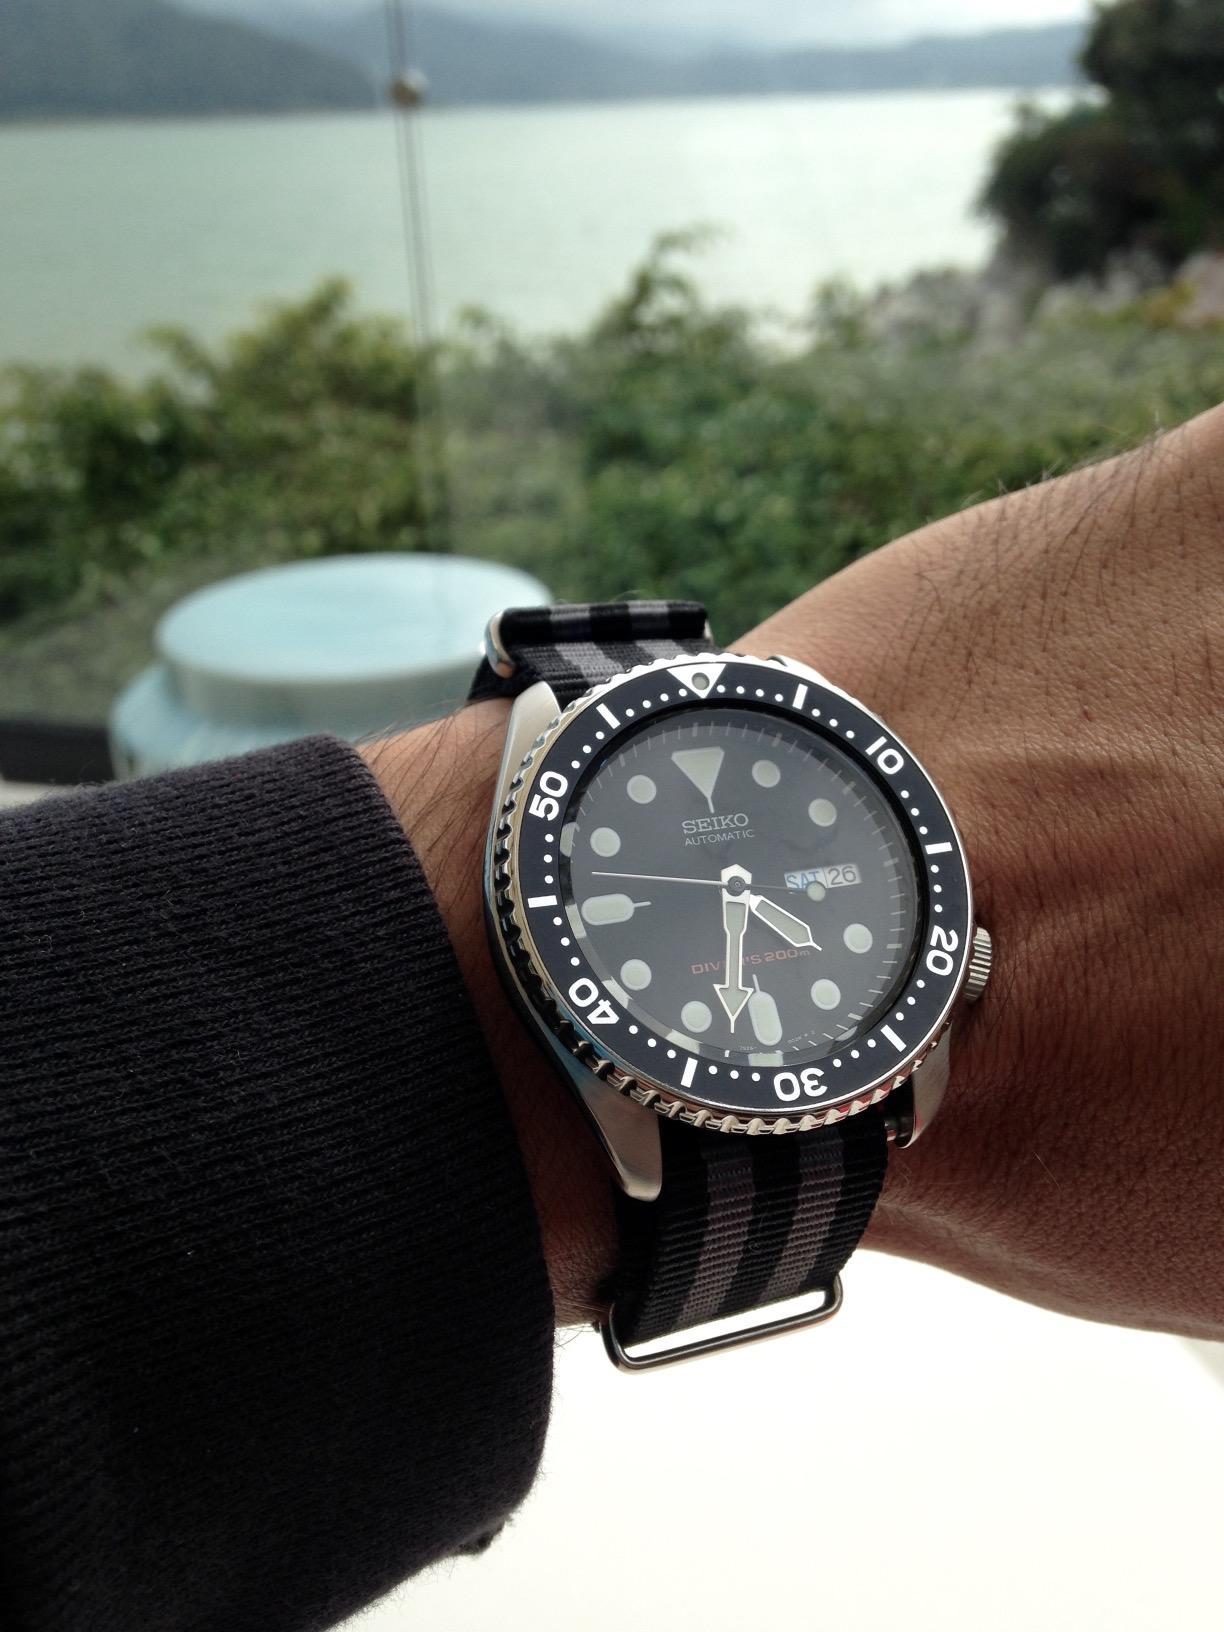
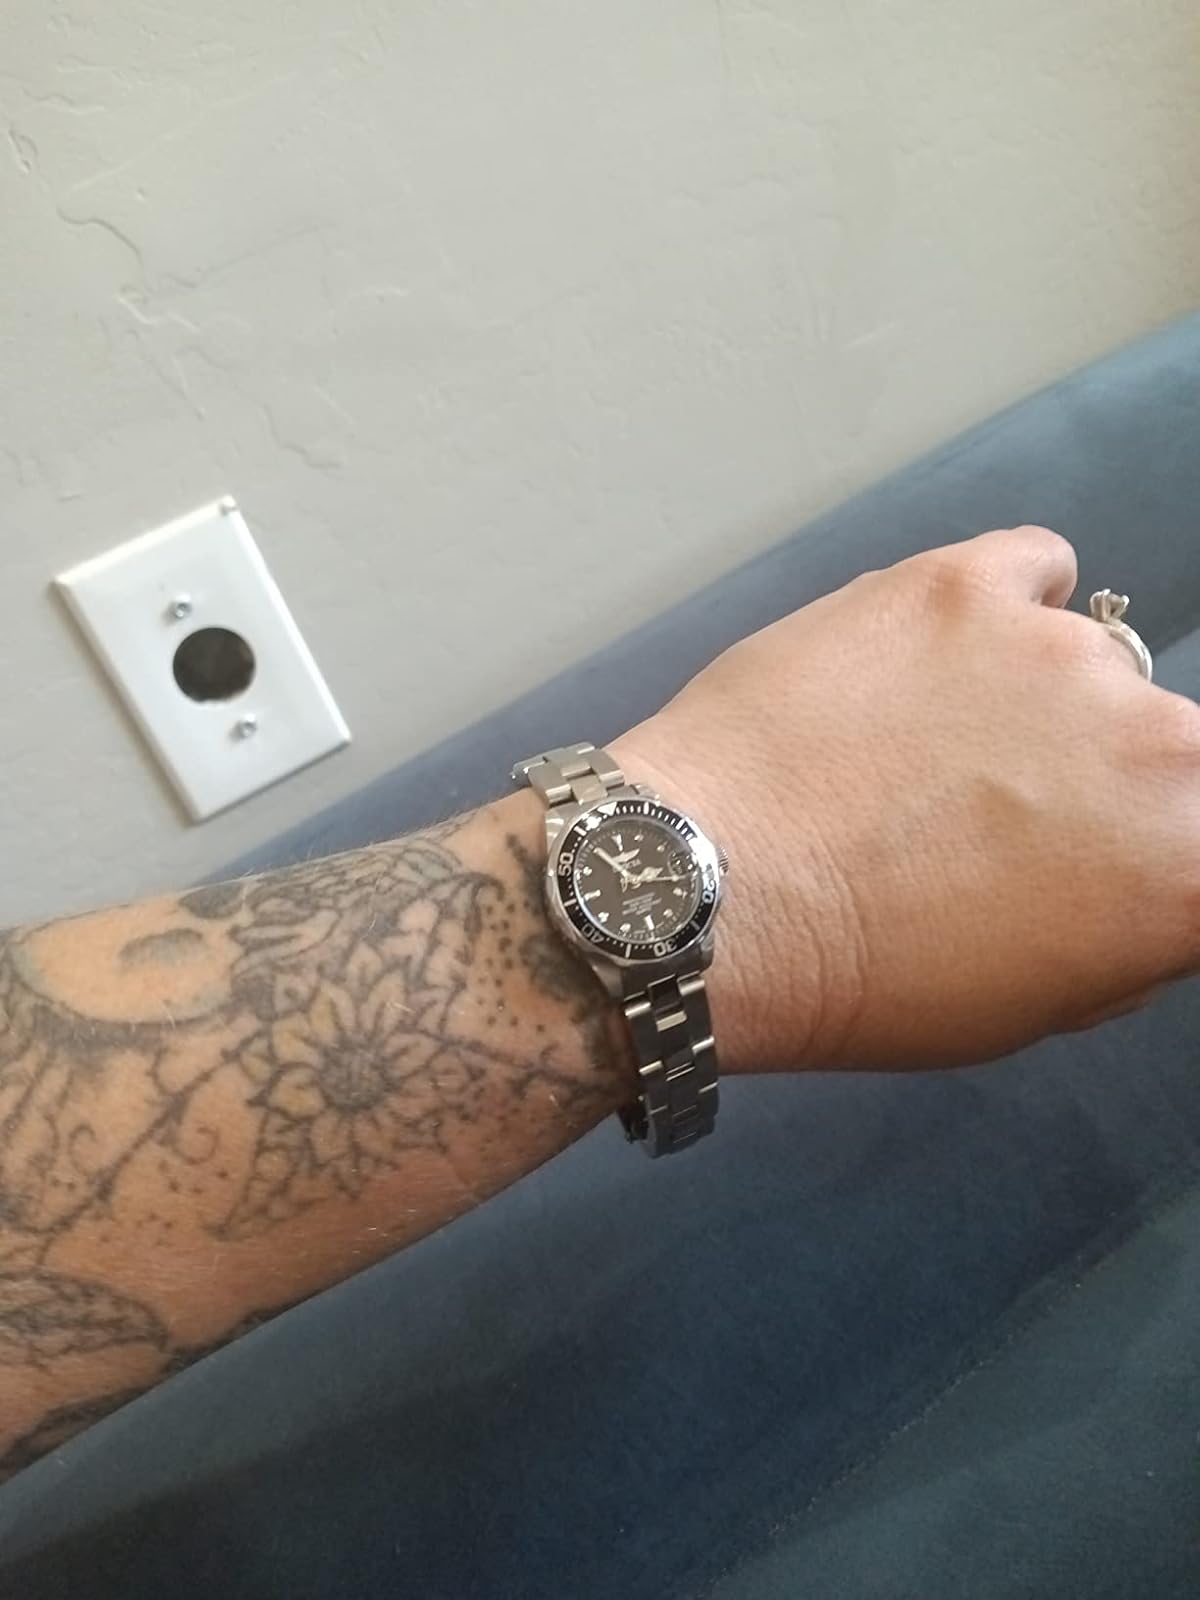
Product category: accessories_watch
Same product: no